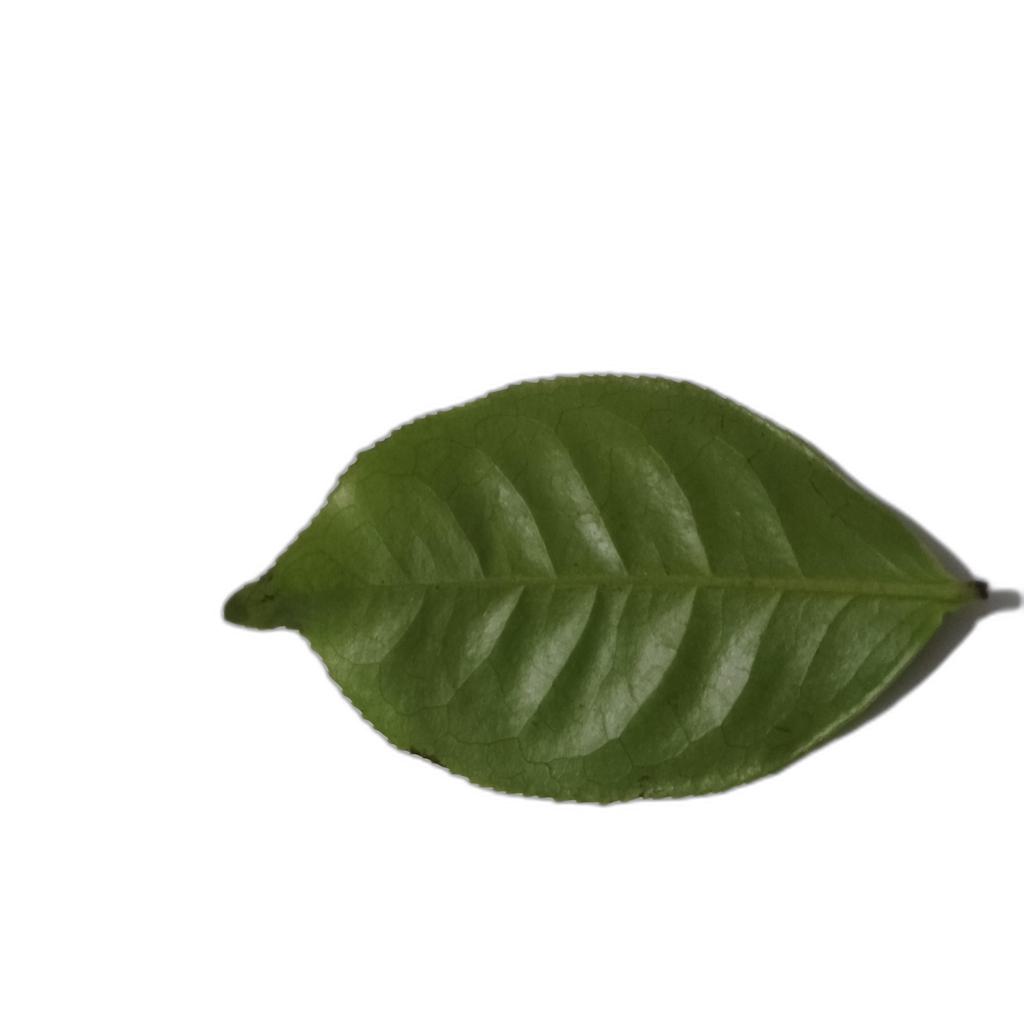
Label: Healthy